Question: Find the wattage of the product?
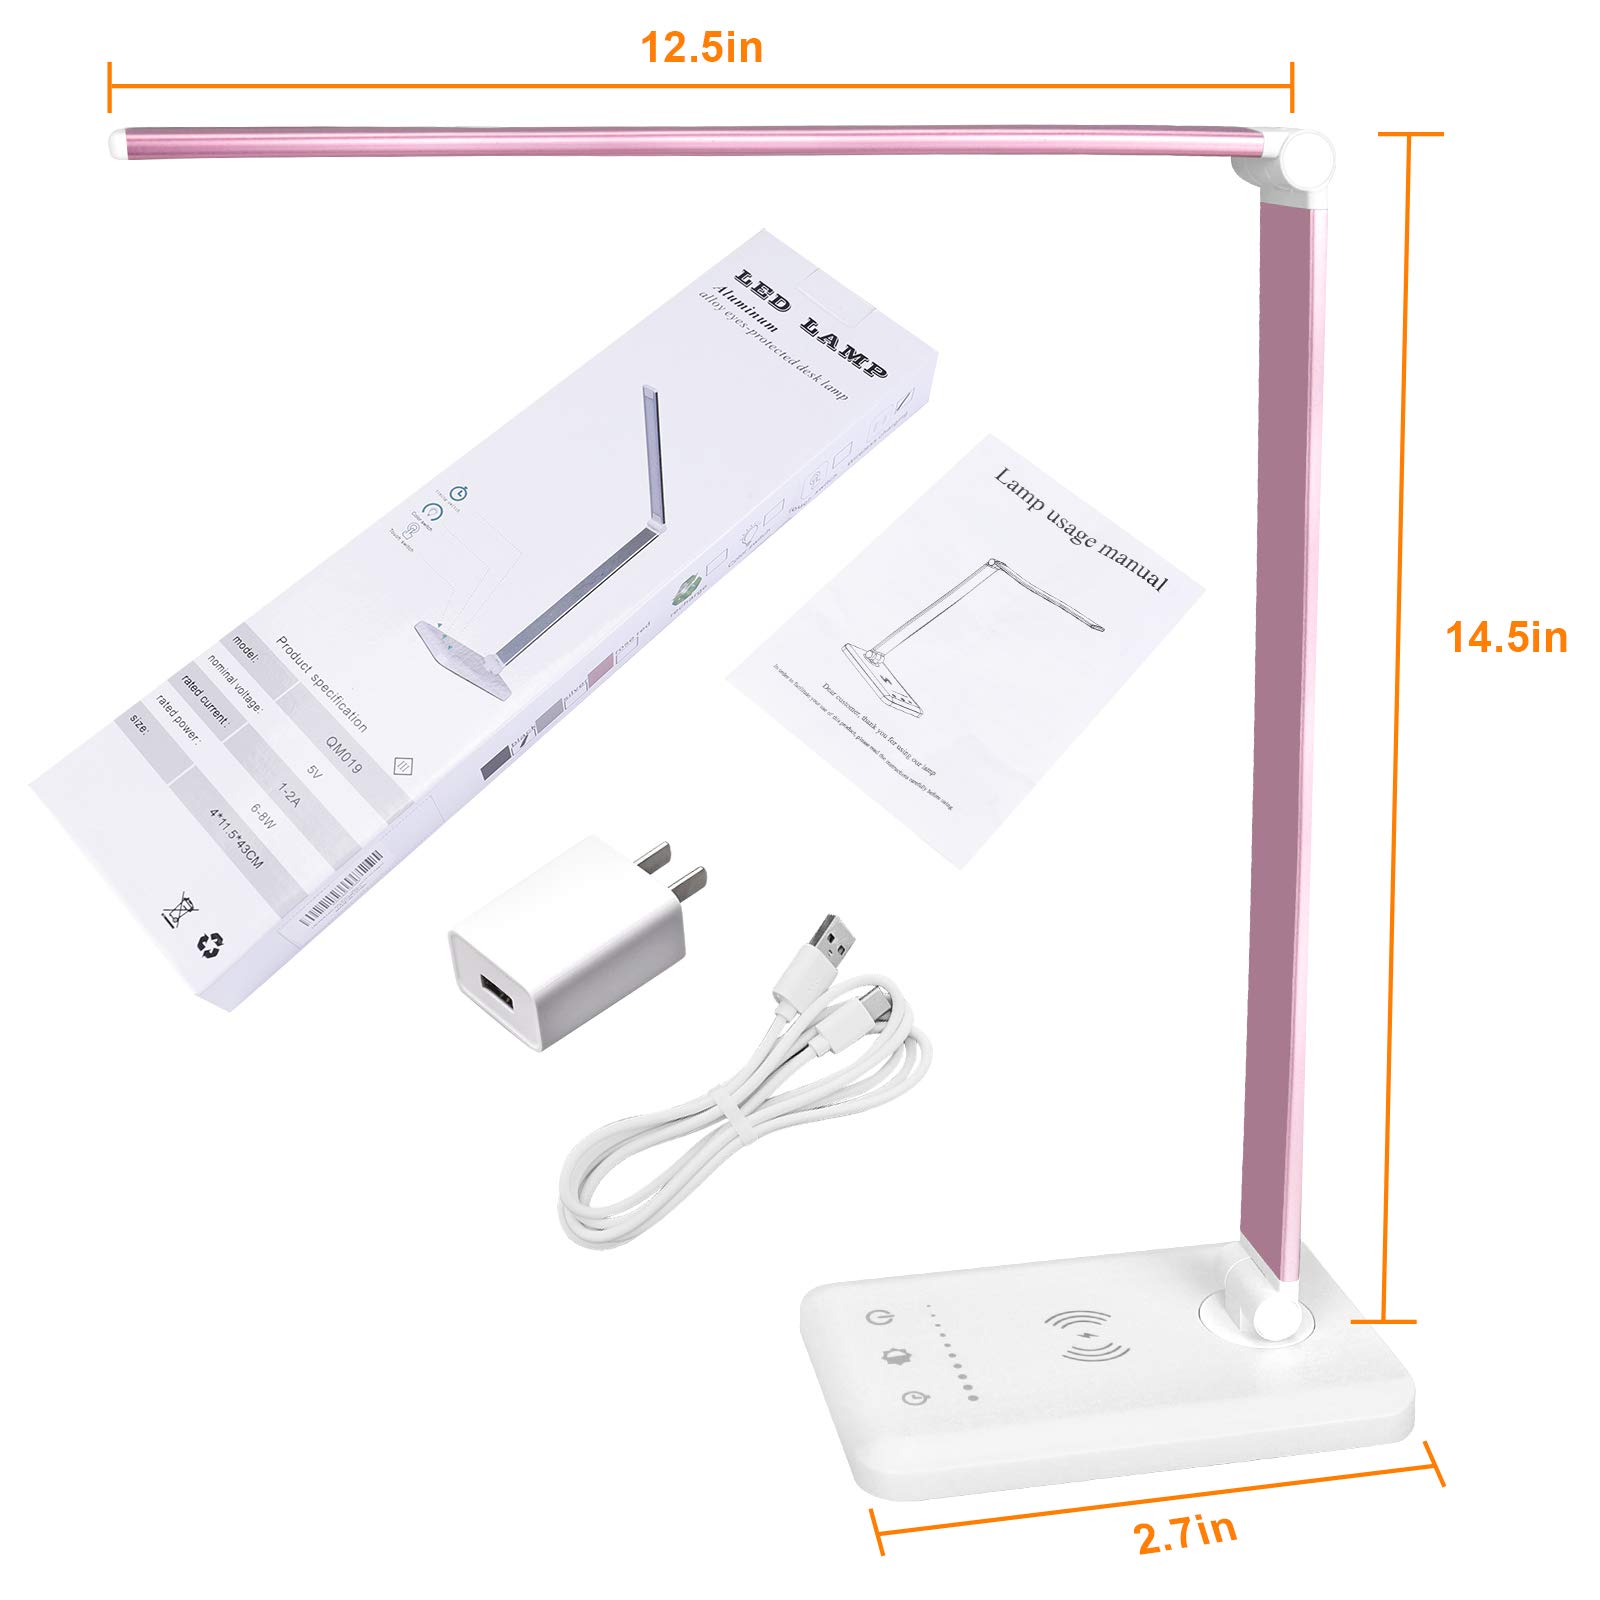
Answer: [6.0, 8.0] watt